Mšecké Žehrovice Head

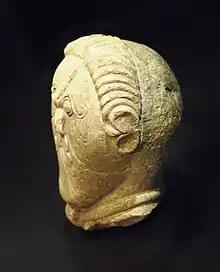
Side view, showing the tonsure to the rear of the head

The stone head, sculpted from local Cretaceous limestone, has a maximum height of 234 mm and width of 174 mm. The sculpture was broken into at least five pieces sometime in antiquity. Four pieces have been found in fairly good condition. However, the missing fragment or possibly fragments, a right-hand side of the head including upper part of the ear, have not yet been found. The heavily stylized facial features are projected on an almost flat surface surrounded by braid-like shaped hair. At the back of the head the hair appears to be shaved in a tonsure. The most prominent are the bulging oval eyes, contoured by a curvilinear eyebrow matching a similarly imposing curvilinear moustache.